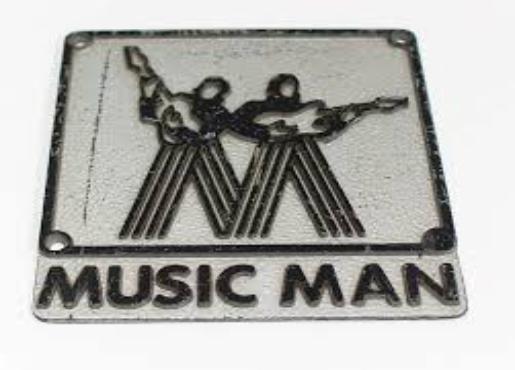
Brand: music man-1
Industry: Leisure